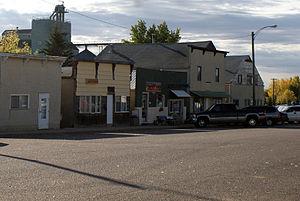
Kitscoty est un village du Comté de Vermilion River, situé dans la province canadienne d'Alberta.